Barbu Lăzăreanu

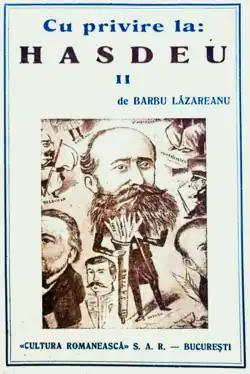
"Cu privire la" volume dealing with Bogdan Petriceicu Hasdeu, featuring a cartoon by Constantin Jiquidi

Noted for a while as a publisher of anti-war literature, Lăzăreanu remained in German-occupied Bucharest after 1916. He was a member of the underground PSDR and guest speaker at its defiant Labor Day picnic (May 1, 1917), and reportedly became a Leninist shortly after the October Revolution in Russia. His first book of literary portraits appeared in 1917, as "Constantin Radovici, Agatha Bârsescu, Nora Marinescu". Before April 1918, he had published two more brochures on literary subjects, announced as "Puțină archeologie teatrală" ("Samples of Theatrical Archeology") and "Pagini de istorie antică" ("Pages of Ancient History").